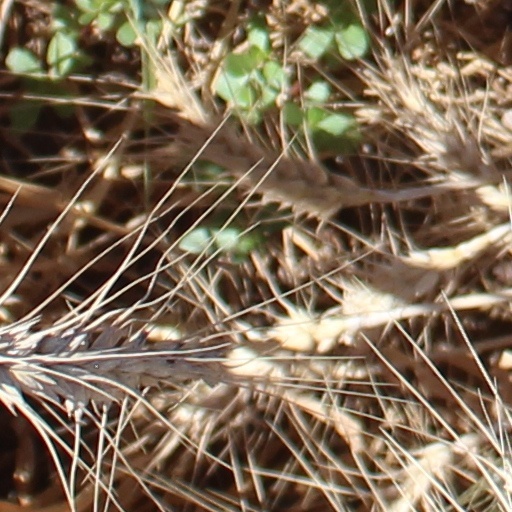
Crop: wheat